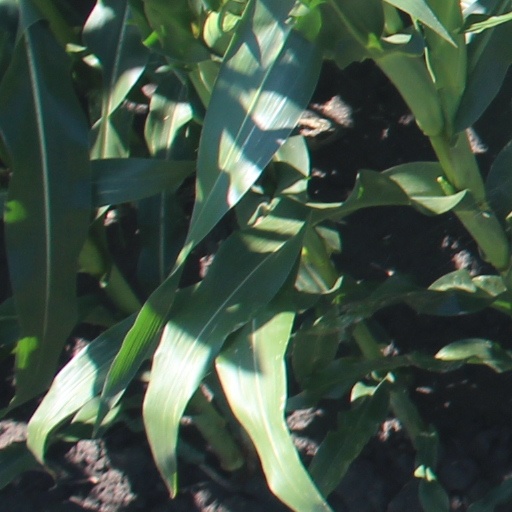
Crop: maize; corn